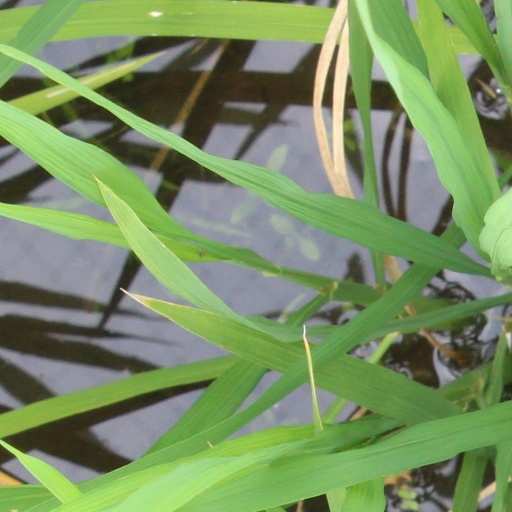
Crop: rice